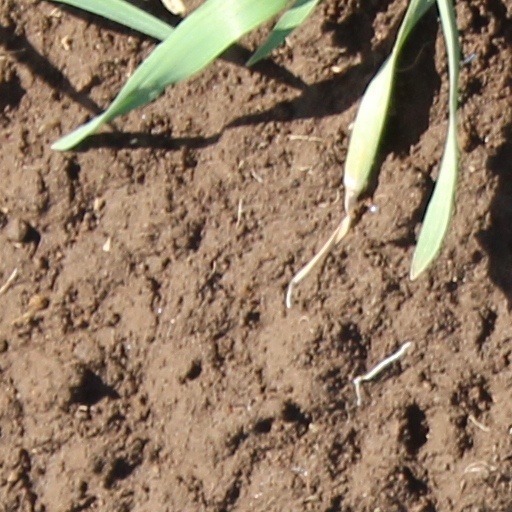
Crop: wheat